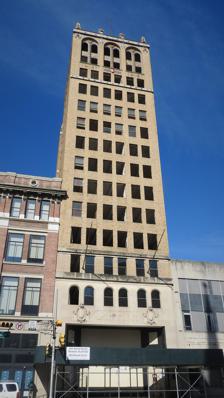
Building: Griffith Building
Country: United States of America
Year built: 1927
United States historic place Griffith Building U.S. National Register of Historic Places U.S. Historic district Contributing property New Jersey Register of Historic Places Griffith Building in 2020 Show map of Essex County, New Jersey Show map of New Jersey Show map of the United States Location 605-607 Broad Street Newark, New Jersey Coordinates 40°44′27″N 74°10′11″W / 40.74083°N 74.16972°W / 40.74083; -74.16972 Area 0.3 acres (0.12 ha) Built 1927 Architect George Elwood Jones Architectural style Gothic Part of Military Park Commons Historic District ( ID04000649 ) NRHP reference No. 84002641 NJRHP No. 1263 Significant dates Added to NRHP May 24, 1984 Designated CP June 18, 2004 Designated NJRHP April 17, 1984 The Griffith Building , also known as the Griffith Piano Company Building , is located at 605-607 Broad Street by Military Park in the city of Newark in Essex County, New Jersey , United States. It was built in 1927 and was added to the National Register of Historic Places on May 24, 1984, for its significance in architecture, commerce, and music. It was added as a contributing property to the Military Park Commons Historic District on June 18, 2004. History and description Detail of entryway The Griffith Piano Company was founded in 1911 by Parker O. Griffith. The building was designed by local architect George Elwood Jones (1886–1952), construction started in 1927, and opened on June 1, 1928. It has 14 floors and is 64.01 m (210.0 ft) tall. The company erected the building as a showroom, workshop, office tower and recital auditorium. Under the direction of Mrs. Parker O. Griffith, a foundation supported by the company was responsible for the direction, support, and programming at Newark Symphony Hall . Plans to renovate the building into apartments have been proposed but have yet to bear fruit. See also National Register of Historic Places listings in Essex County, New Jersey List of tallest buildings in Newark References